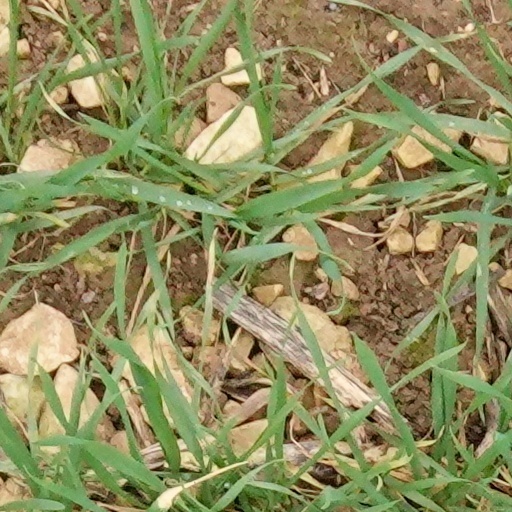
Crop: wheat